Ian Kelly (songwriter)

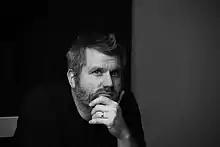
Ian Kelly

Ian Kelly (born Ian Couture-Kelly, March 30, 1979, Montreal, Quebec, Canada) is a Canadian singer-songwriter. He has released several full-length albums.